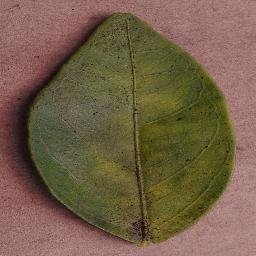
Label: Orange___Haunglongbing_(Citrus_greening)